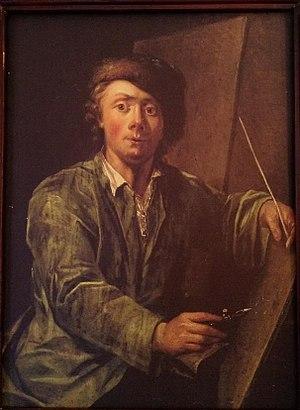
Johann Jacob Maurer, né le 15 janvier 1737 à Schaffhouse, mort le 30 ou le 31 août 1780 à Utrecht, est un peintre néerlandais d’origine suisse.